Narcissus tazetta

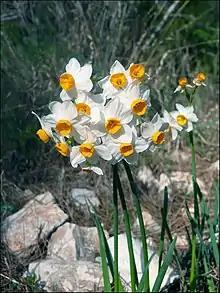
The mountain ecotype in Israel.

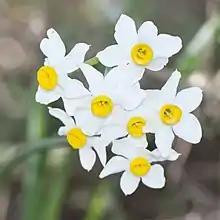
Close-up on flowers

"Narcissus tazetta" is amongst the tallest of the narcissi, and can grow to a height of up to , with thin, flat leaves up to long and wide. Umbels have as many as 8 flowers, white with a yellow corona.